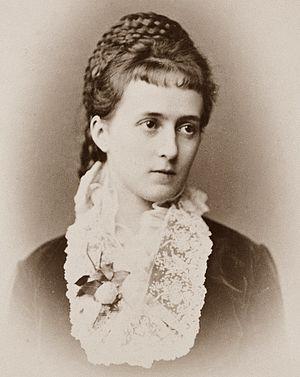
Marie-Josèphe de Bragance est une infante de Portugal, née le 19 mars 1857 et décédée le 11 mars 1943.